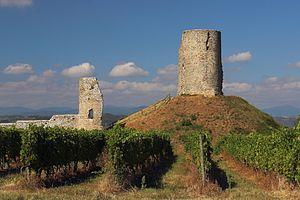
Ruines du château de Mercurol